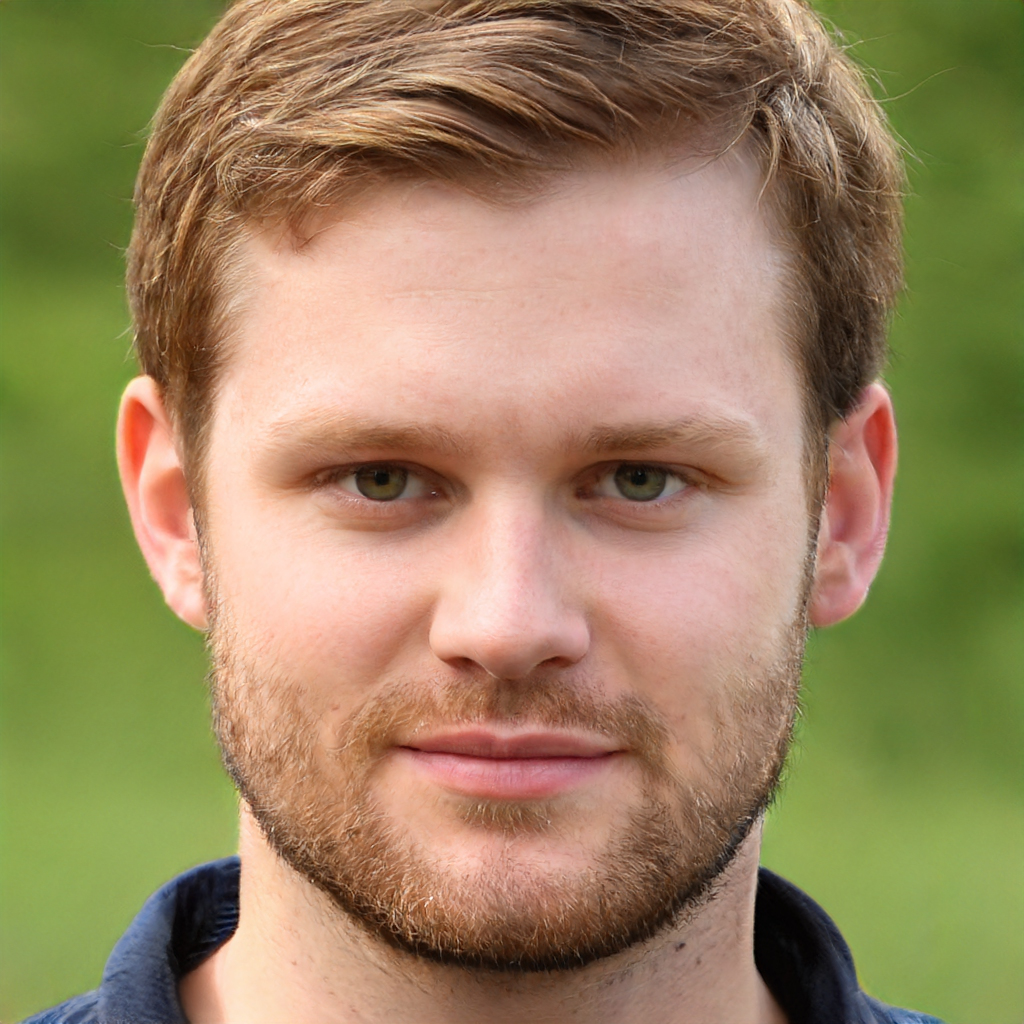
Gender: Male